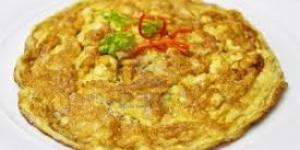
tortilla con guarnicion